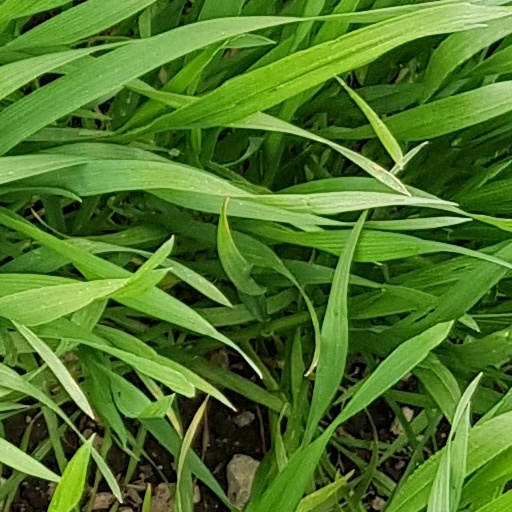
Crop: wheat